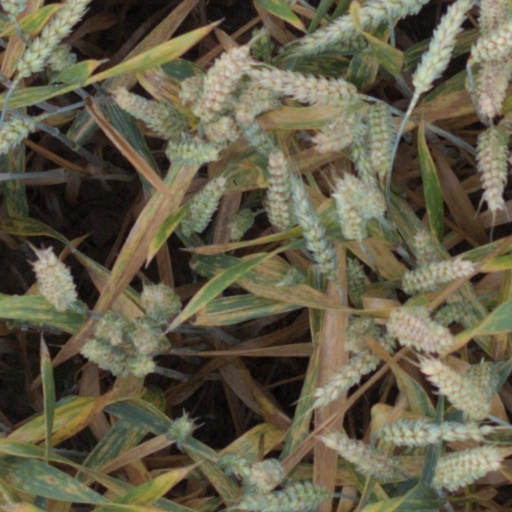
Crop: wheat